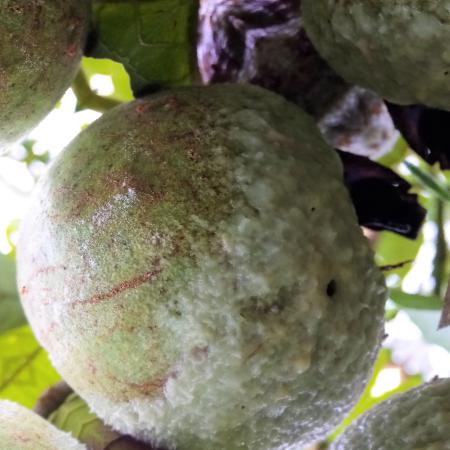
Label: Phytopthora